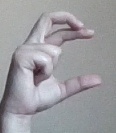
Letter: thal